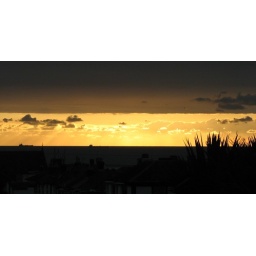
After the sun had risen above the cloud bank....this beautiful golden glow engulfed the horizon.